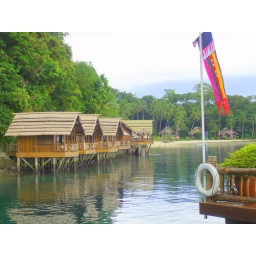
you can literally roll out of bed and into the water in about 2 seconds. not that you would.